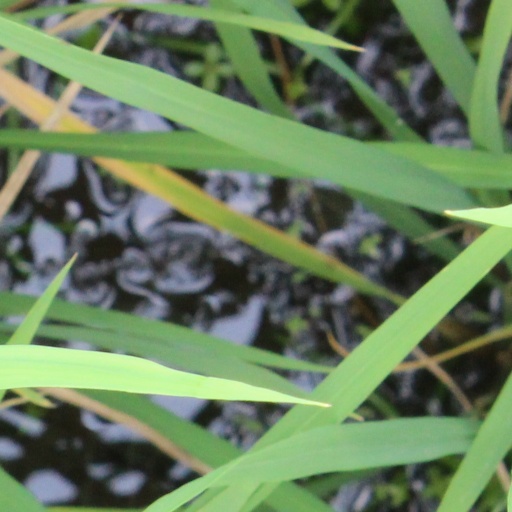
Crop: rice